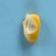
Maize quality: Good